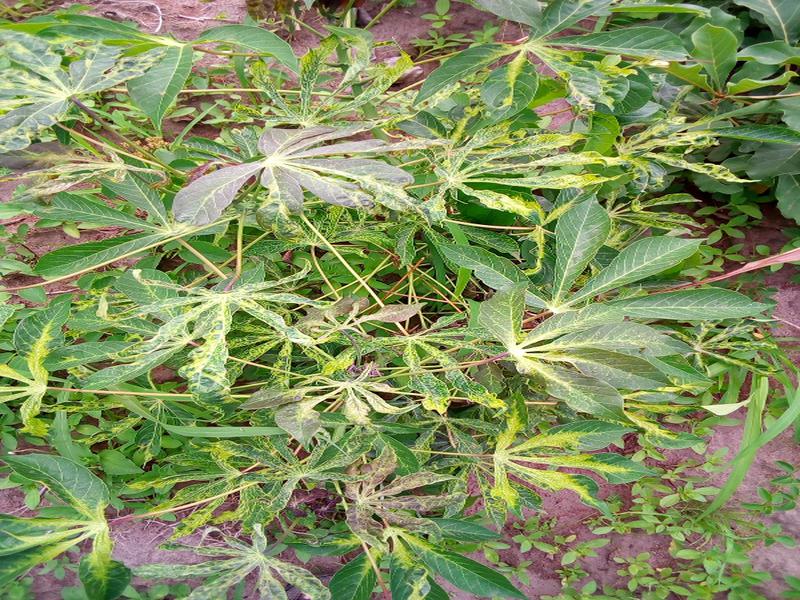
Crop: cassava
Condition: mosaic_disease